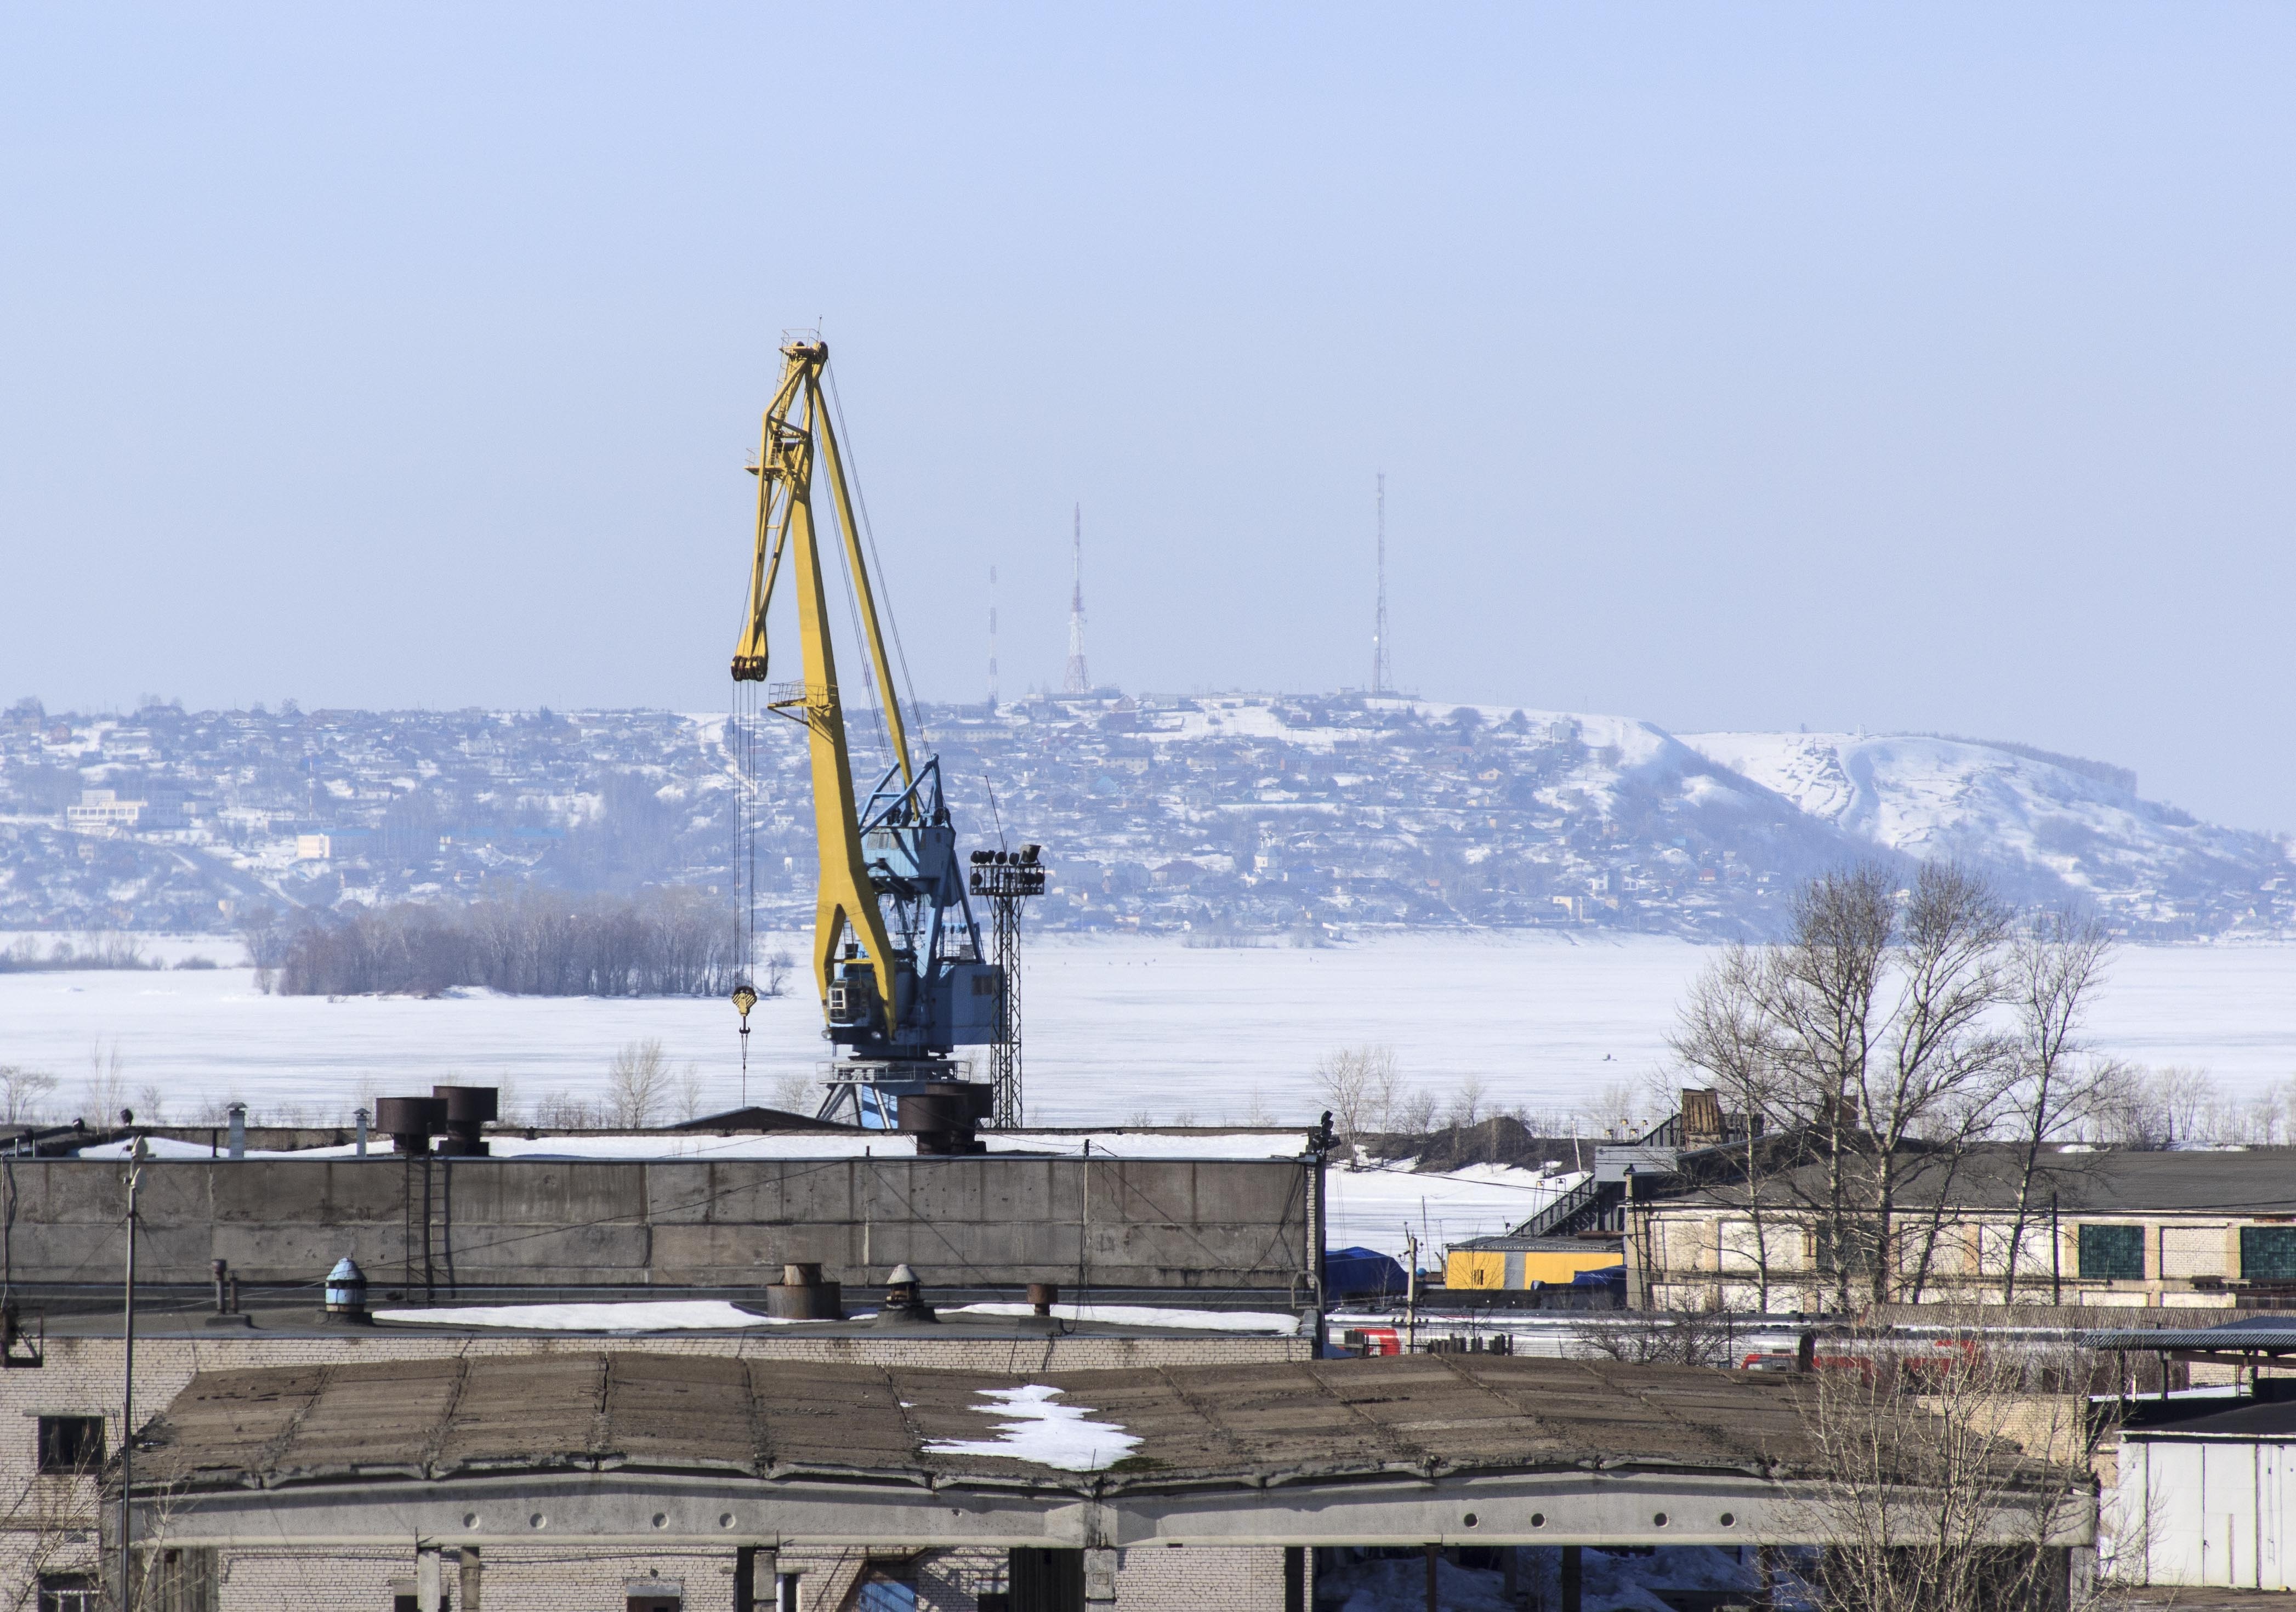
snow, winter, view, transport, vehicle, mast, machinery, port, crane, construction equipment, river port, atmosphere of earth